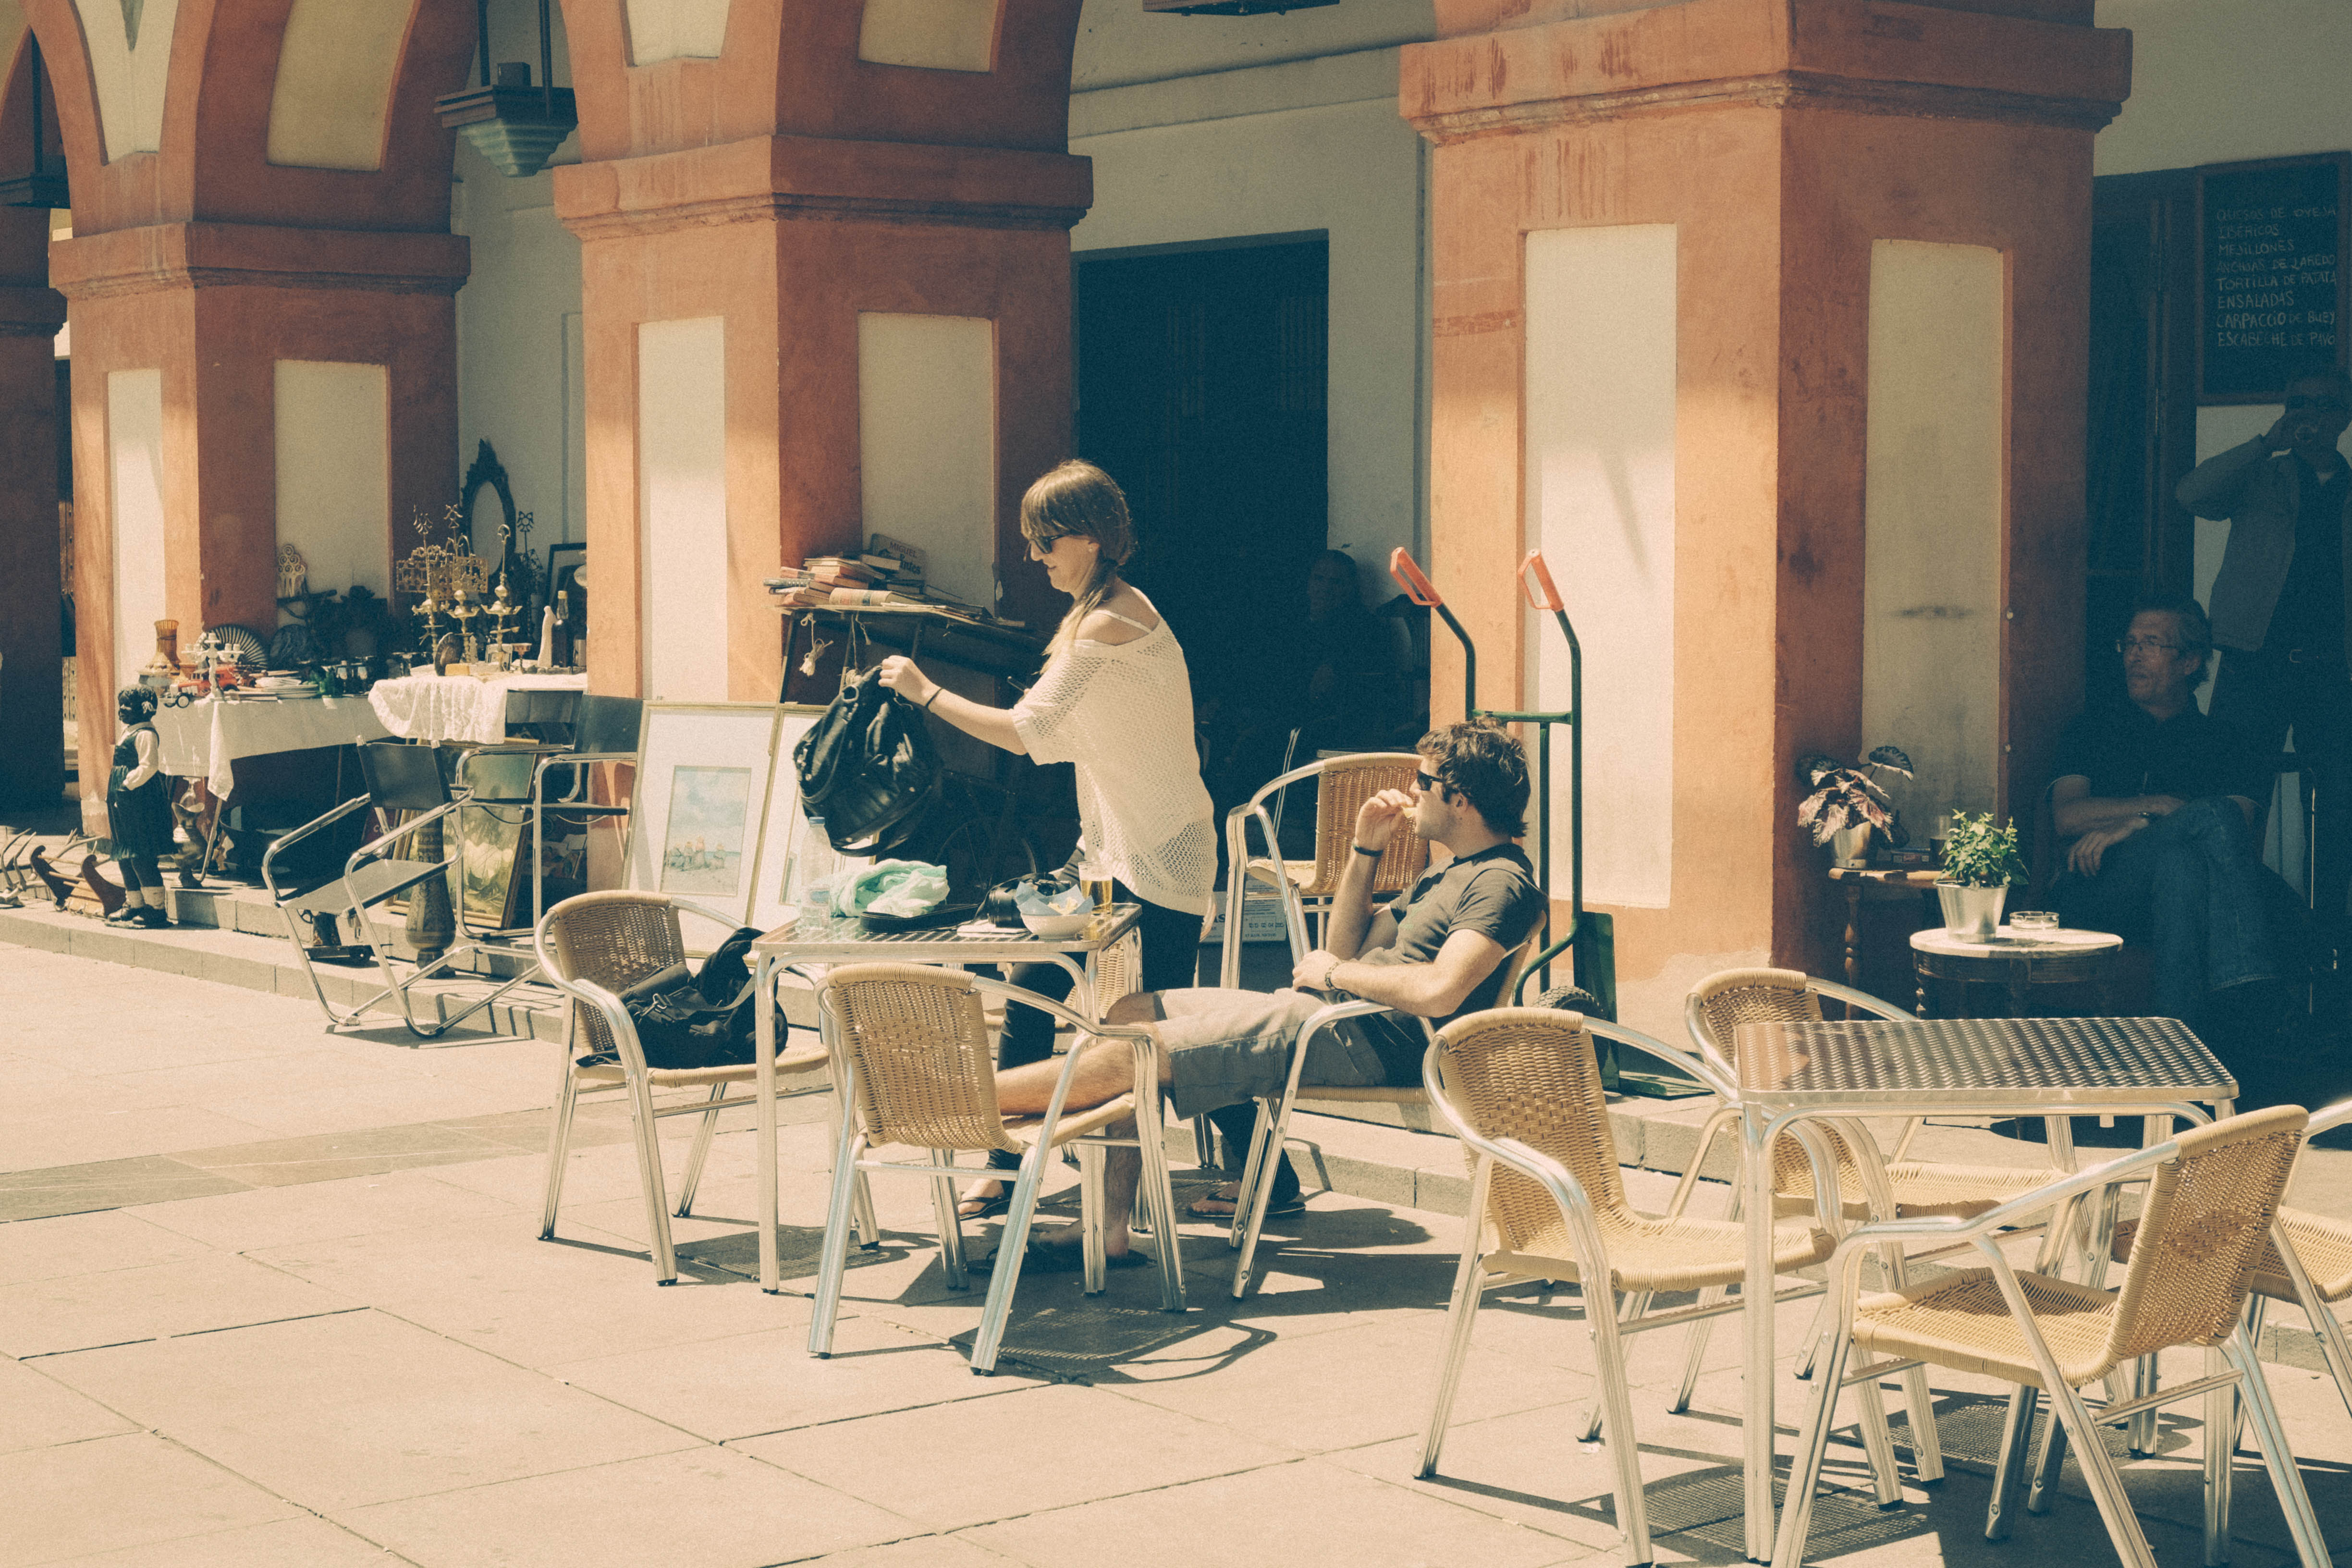
street, restaurant, urban, meal, andalusia